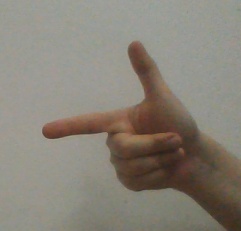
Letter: yaa